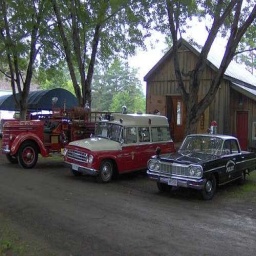
Label: ambulance